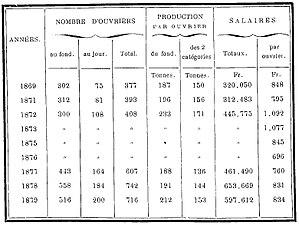
Ouvriers, rendement et salaires de la Compagnie des mines de Meurchin entre 1869 et 1879.
La Compagnie des mines de Meurchin est une compagnie minière qui a exploité la houille à Bauvin, Meurchin, Wingles, Billy-Berclau et Carvin dans le Bassin minier du Nord-Pas-de-Calais. Créée le 16 août 1854, elle établit divers sondages, puis ouvre une fosse nᵒ 1 à Bauvin en août 1857, qui commence à produire en 1859. Une fosse nᵒ 2 est commencée en 1863 à Meurchin, mais une venue d'eau chaude se déclare, la fosse est abandonnée, bien que la Compagnie ait pensé à commercialiser cette eau minérale sulfureuse. En 1869, une fosse nᵒ 3 est commencée à Wingles, le fonçage s'avère très problématique et coûteux. Un second puits, nᵒ 4, est ajouté à 35 mètres du premier puits à partir du 1ᵉʳ septembre 1873. La fosse est mise en service en 1875 et devient le principal siège de production de la Compagnie.